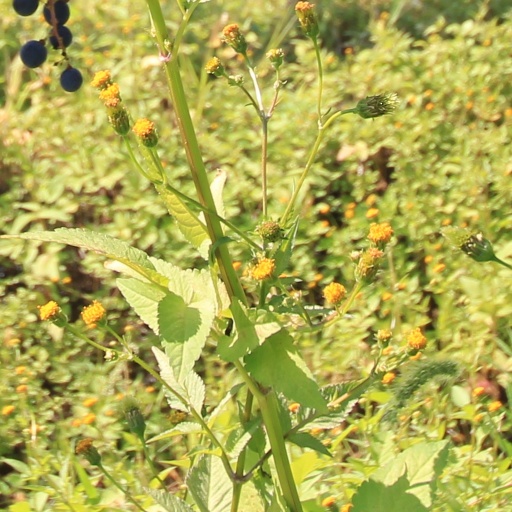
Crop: grape